Shakespeare apocrypha

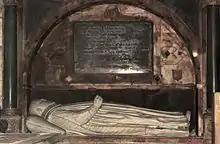
The tomb of John Combe in Holy Trinity church, Stratford-upon-Avon

Shakespeare has been identified as the author of two epitaphs to John Combe, a Stratford businessman, and one to Elias James, a brewer who lived in the Blackfriars area of London. Shakespeare certainly knew Combe and is likely to have known James. A joking epitaph is also supposed to have been created for Ben Jonson.